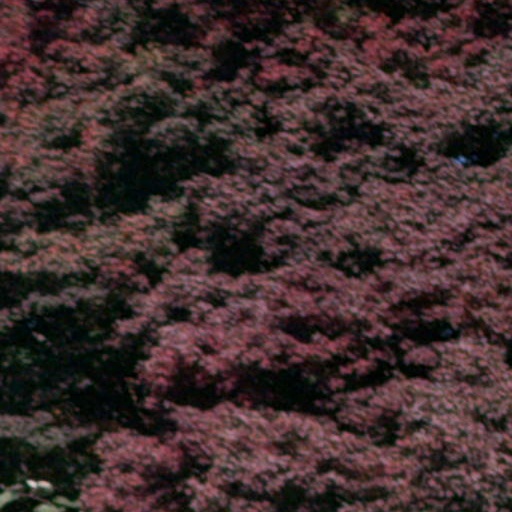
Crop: cassava